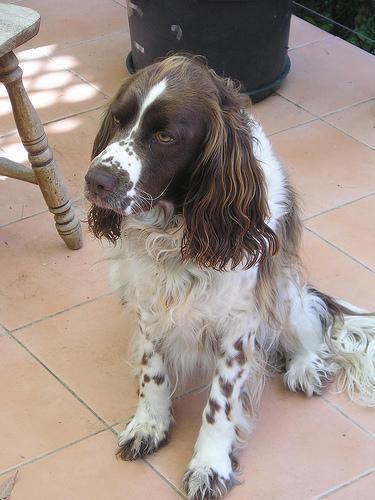
English_springer